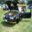
Label: automobile